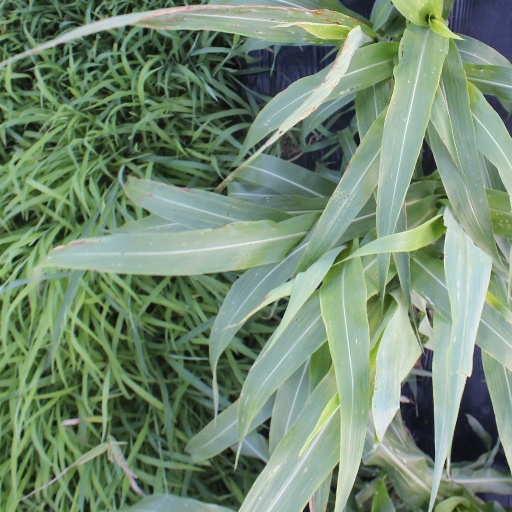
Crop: sorghum